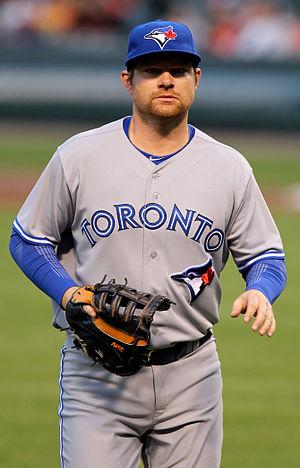
Adam Alan Lind est un joueur de premier but des Nationals de Washington de la Ligue majeure de baseball.